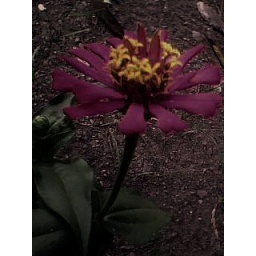
flower in the sand